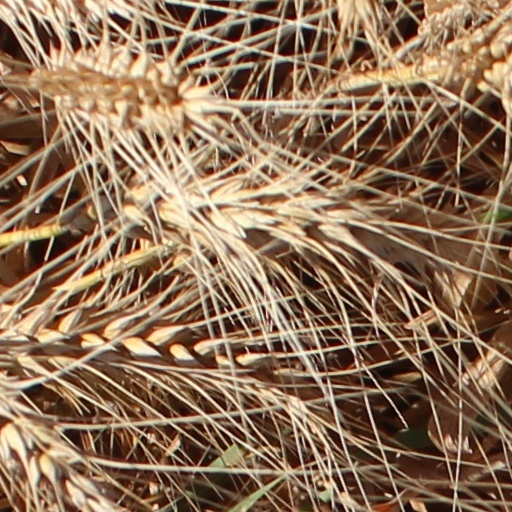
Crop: wheat